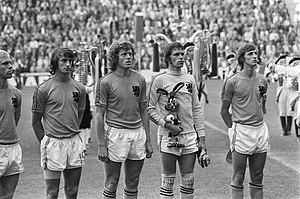
La finale de la Coupe du monde de football 1974 est le match de football concluant la 10ᵉ Coupe du monde, organisée en Allemagne de l'Ouest. Elle a lieu le 7 juillet 1974 à l'Olympiastadion, à Munich. L'Allemagne de l'Ouest s'impose face aux Pays-Bas par deux buts à un.